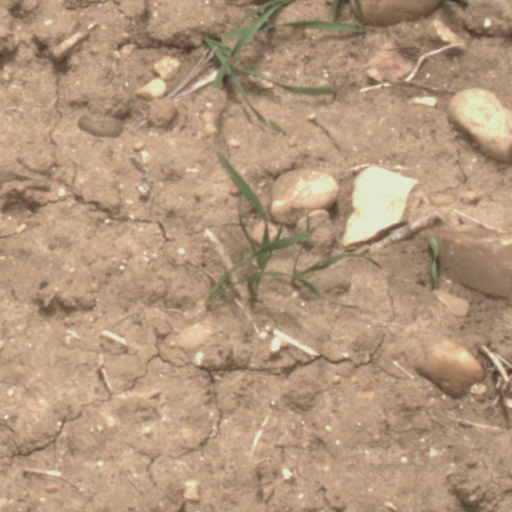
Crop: wheat